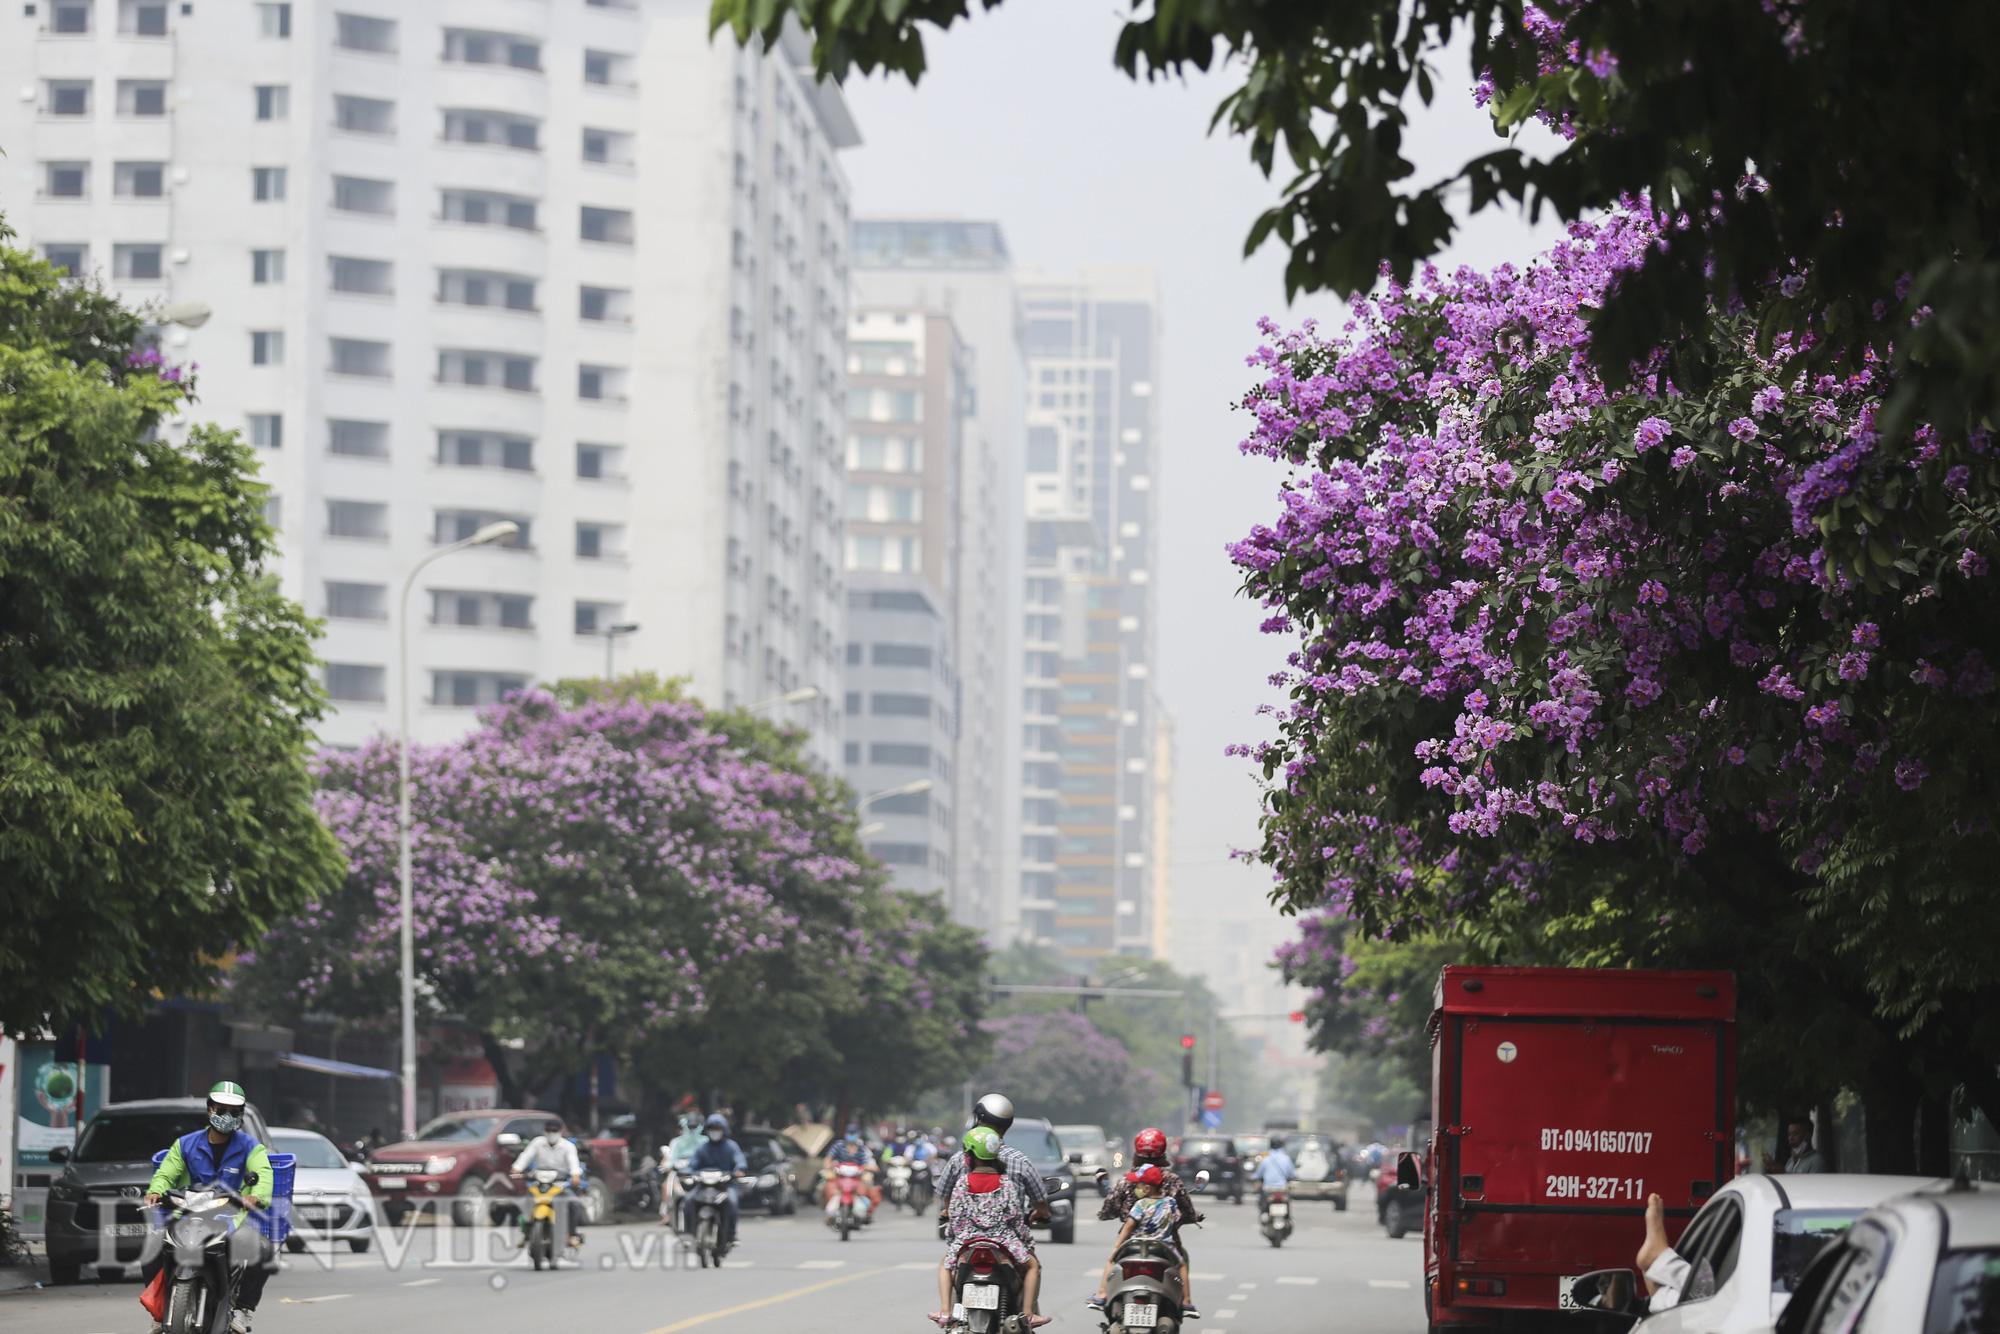
có nhiều phương tiện giao thông đang di chuyển ở trên đường